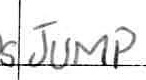
Label: jump